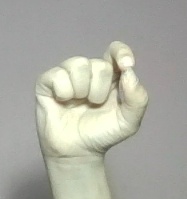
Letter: fa